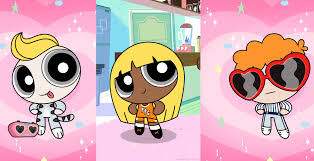
Portrait style: Cartoon Portrait